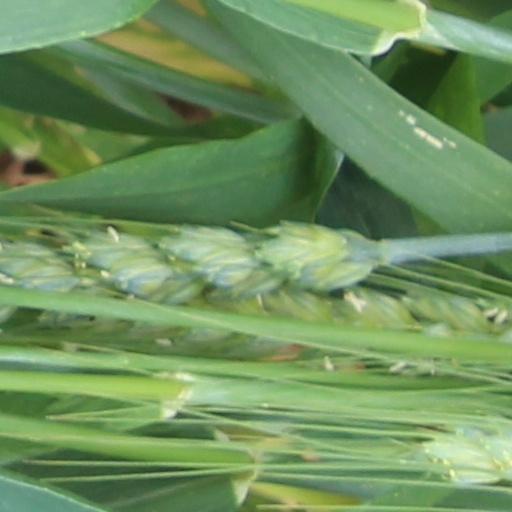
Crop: wheat